Schönbrunn Palace

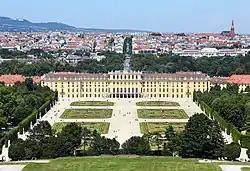
Schönbrunn Palace in 2022

Schönbrunn Palace (German: Schloss Schönbrunn ) was the main summer residence of the Habsburg rulers, located in Hietzing, the 13th district of Vienna. The name "Schönbrunn" (meaning "beautiful spring") has its roots in an artesian well from which water was consumed by the court.